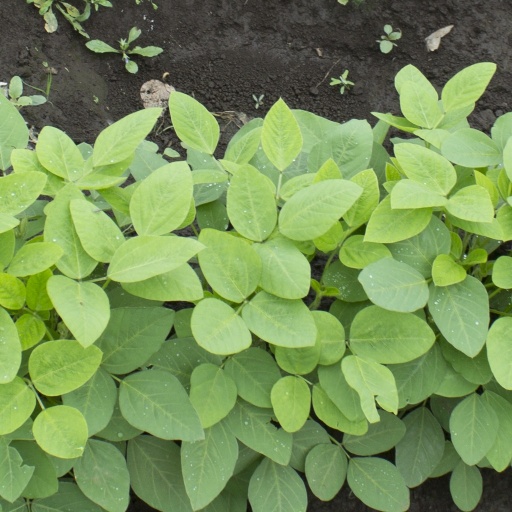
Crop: soybean